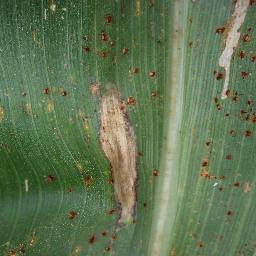
Label: Corn_(Maize)___Northern_Leaf_Blight